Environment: real
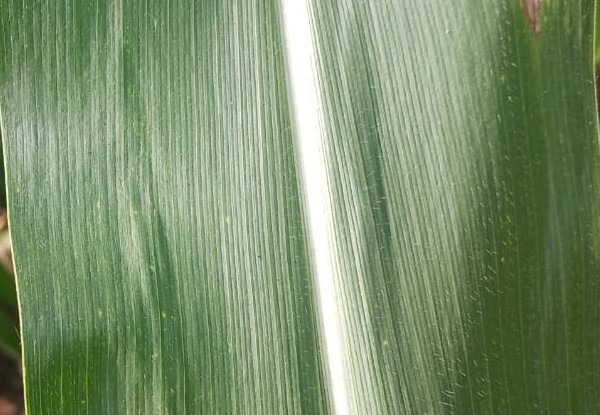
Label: healthy